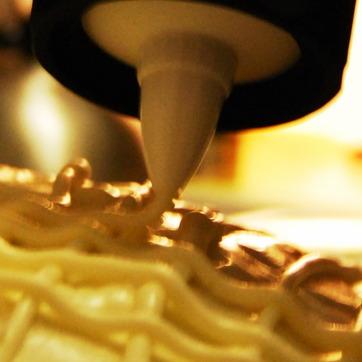
Material: plastic